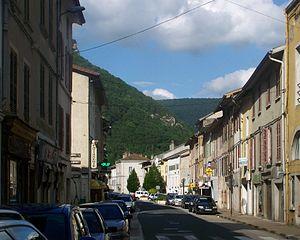
Vue du centre de Saint-Rambert-en-Bugey dans l'Ain.